Twaddle-Pedroli Ranch

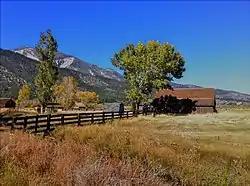
Wilson Commons Park, 2010

The Twaddle-Pedroli Ranch, also known as the Jackson-Harp Ranch, Rand Property and the Wilson Commons Ranch, was purchased by John Twaddle in 1869 for $5,000. The ranch, several miles to the north of Franktown, Nevada and adjacent to the Bowers Mansion, was then known as the Sturtevant Ranch. The property amounted to .